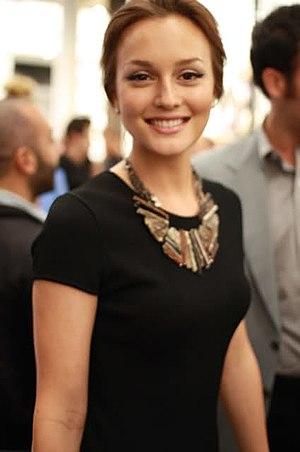
Leighton Meester à la réouverture de magasin SoHo Chanel.
Leighton Marissa Meester, née le 9 avril 1986 à Fort Worth au Texas, est une actrice, chanteuse et mannequin américaine.
The Roommate, ou La Coloc au Québec, est un thriller américain réalisé par Christian E. Christiansen, sorti en 2011 au cinéma aux États-Unis.
Gossip Girl, ou Gossip Girl : L'Élite de New York au Québec, est une série télévisée américaine en 121 épisodes de 37-42 minutes développée par Josh Schwartz et Stephanie Savage et diffusée entre le 19 septembre 2007 et le 17 décembre 2012 sur le réseau The CW et en simultané au Canada sur CTV pour la première saison, /A\ pour la deuxième et troisième saison puis MuchMusic pour les saisons restantes.